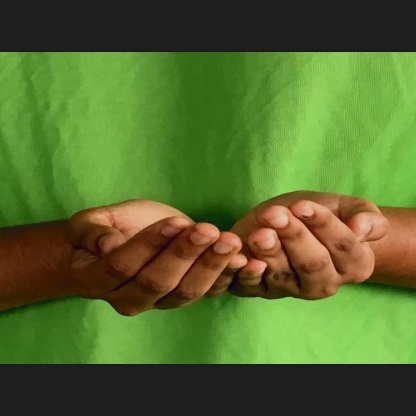
Mudra: Pushpaputa